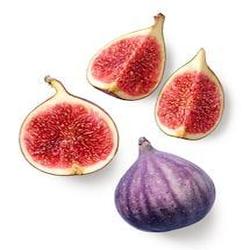
Label: Fig